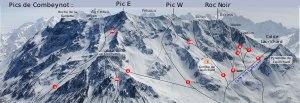
Les pics de Combeynot sont un ensemble de sommets du massif des Écrins, dans les Hautes-Alpes.